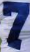
Number: 7